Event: Nepal Earthquake
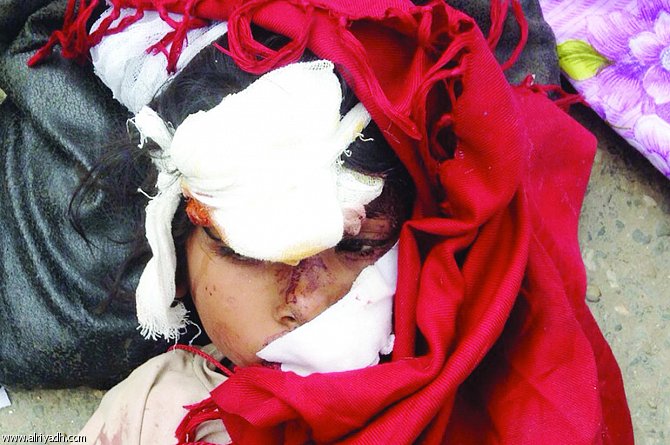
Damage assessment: damage